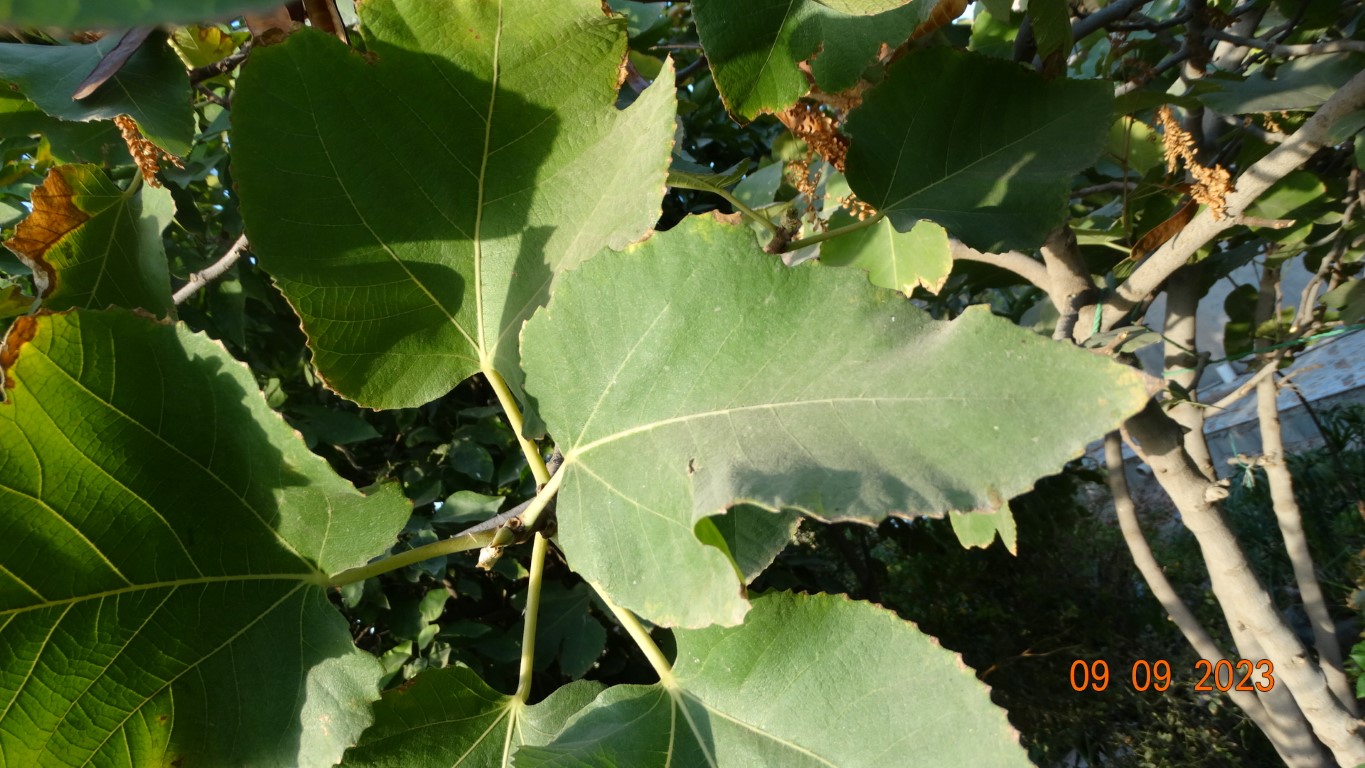
Label: healthy